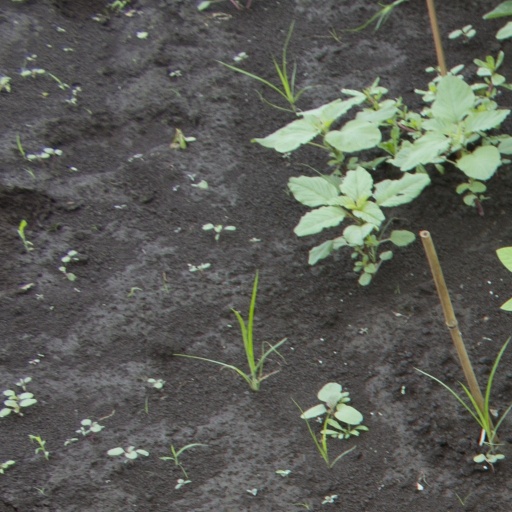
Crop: soybean